Hafsid architecture

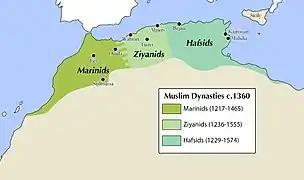
General territorial control of the Hafsids and their western neighbours, the Zayyanids (Ziyanids) and Marinids

Prior to the Hafsid period, the architecture of the Almohads – along with that of the Almoravids who preceded them in the western Maghreb – is considered one of the most formative stages of "Moorish" or western Islamic architecture, establishing many of the forms and motifs that defined architectural styles in the region during the subsequent centuries. Ifriqiya was far from the main Almohad capital at Marrakesh (in present-day Morocco) and the Almohads themselves did not leave significant monuments here. However, they made Tunis the regional capital of their territories in Ifriqiya and established the city's kasbah (citadel) as their center of government. Ifriqiya also had its own longstanding tradition of western Islamic architecture that developed under the earlier Aghlabids (9th century), Fatimids (10th century), and Zirids (10th to 12th centuries), which influenced Hafsid architecture in turn.